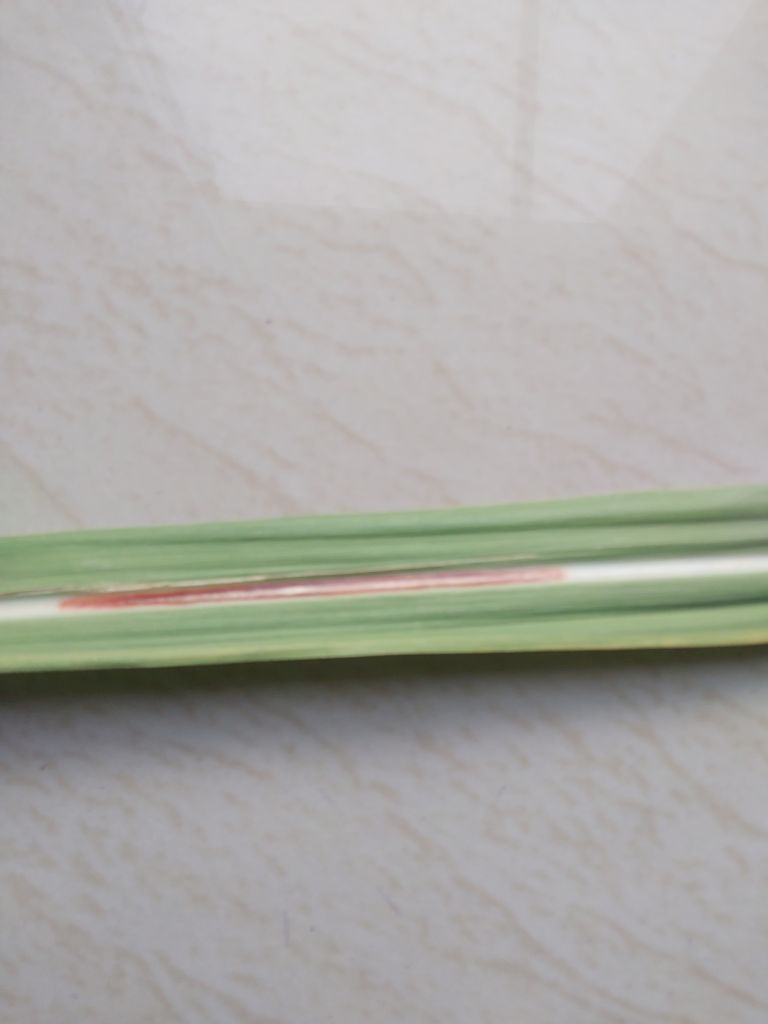
Label: Brown Spot